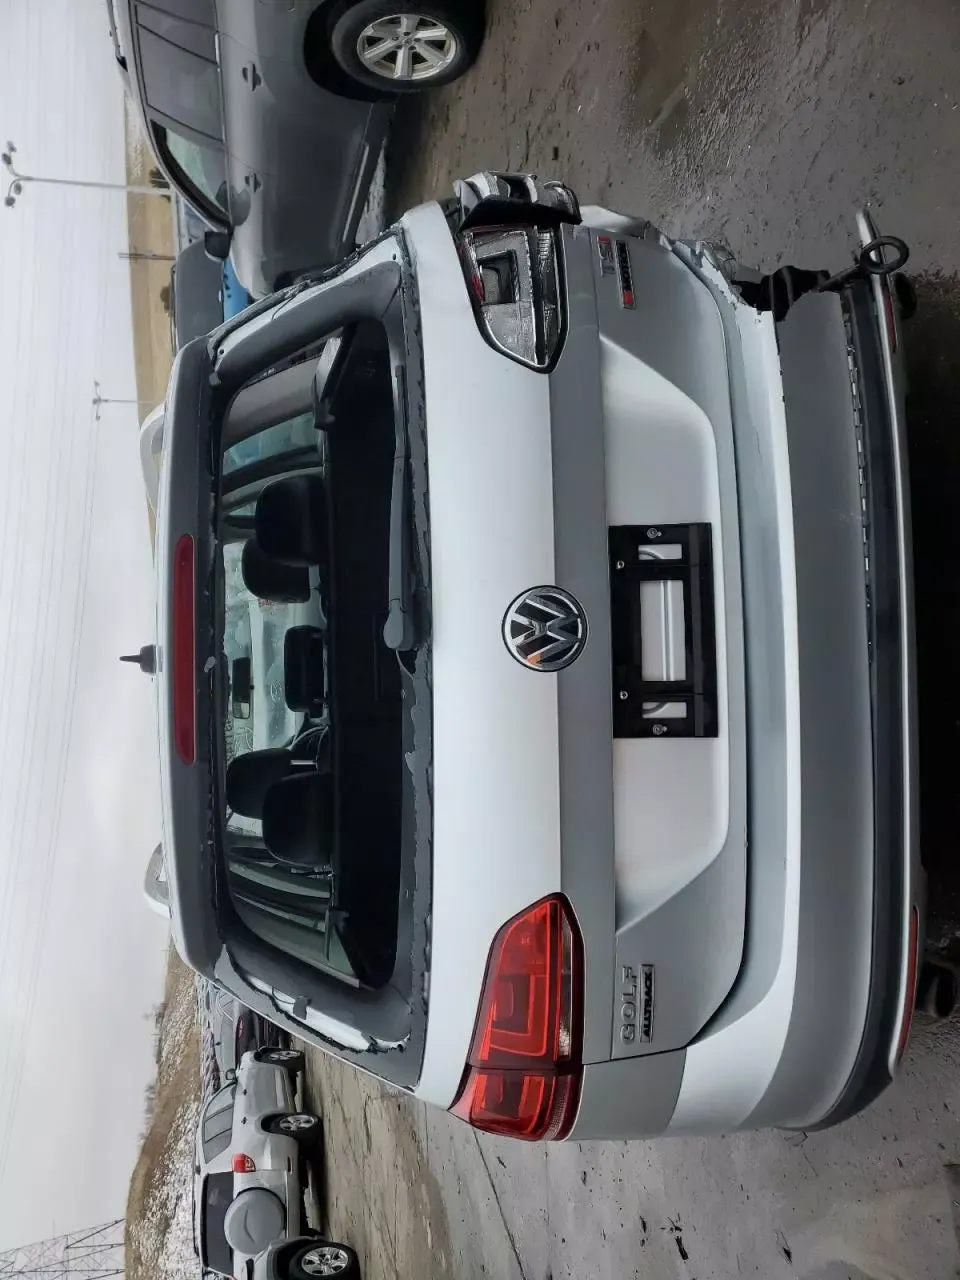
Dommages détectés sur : pare-brise arrière, malle, feu arrière droit, feu arrière gauche, pare-choc arrière, plaque d'immatriculation arrière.
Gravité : majeur